Dana Andrews

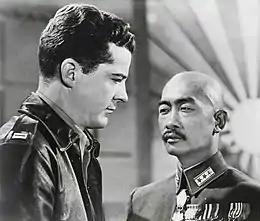
Andrews and Richard Loo in "The Purple Heart" (1944)

Back at Fox, Andrews was given his first lead, in the B-picture war movie "Berlin Correspondent" (1942). He was second lead to Tyrone Power in "Crash Dive" (1943) and then appeared as a lynching target in the 1943 film adaptation of "The Ox-Bow Incident" with Henry Fonda, giving a performance that Bosley Crowther of the New York Times called "heart-wringing," writing that Andrews "does much to make the picture a profoundly distressing tragedy."